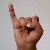
The image shows a hand gesture representing the letter 'I' in Indian Sign Language.